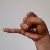
The image shows a hand gesture representing the letter 'J' in Indian Sign Language.